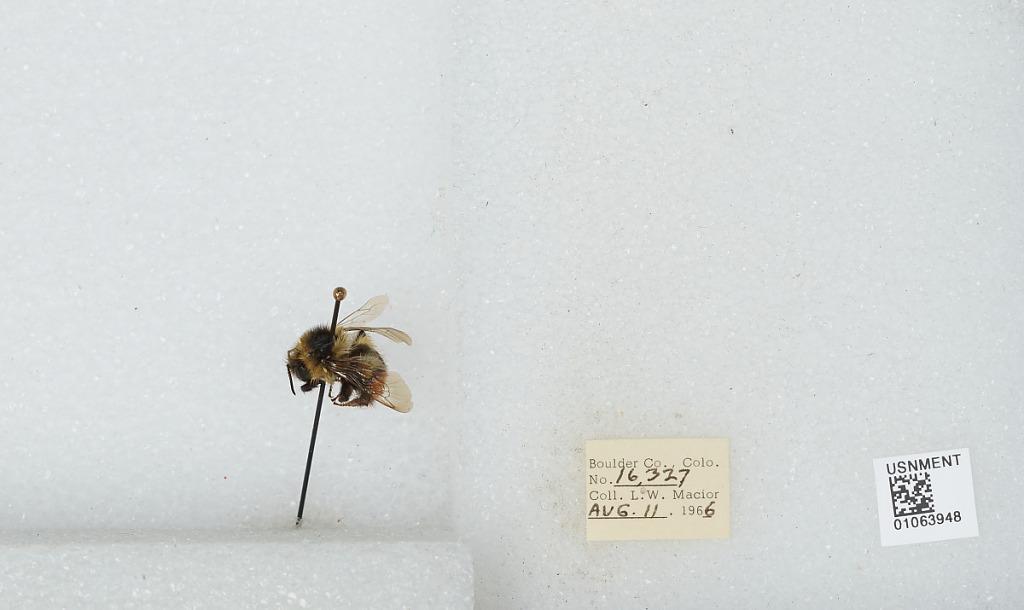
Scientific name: Bombus (Pyrobombus) bifarius Cresson
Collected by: L. Macior
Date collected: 1966-8-11
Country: United States
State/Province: Colorado
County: Boulder
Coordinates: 40.0017, -105.308